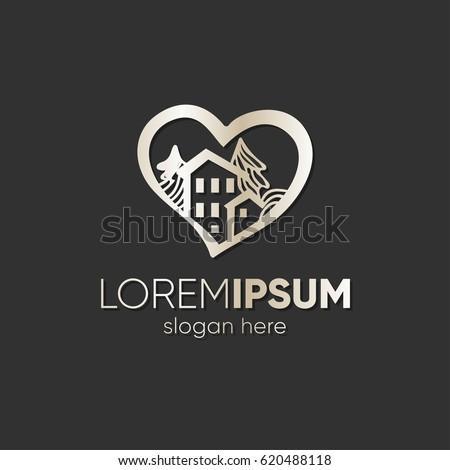
hand drawn logo with high - rise buildings in the heart .